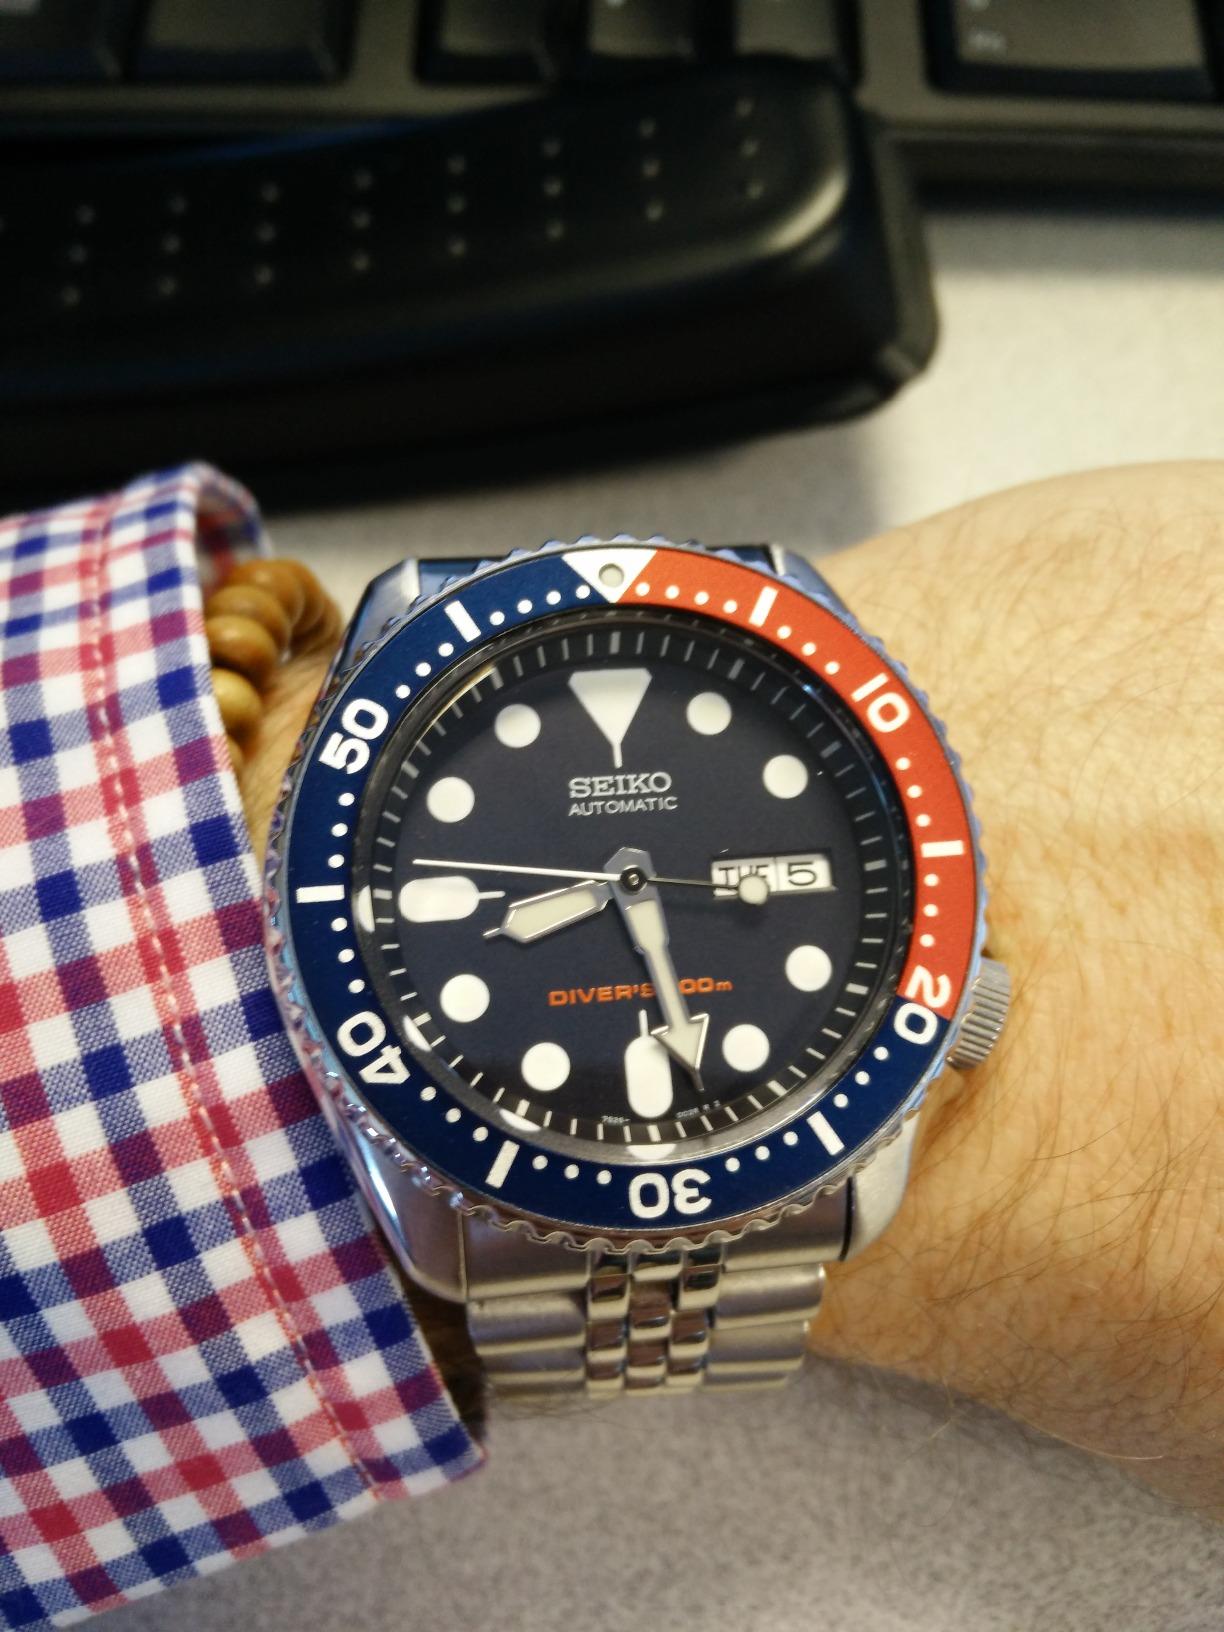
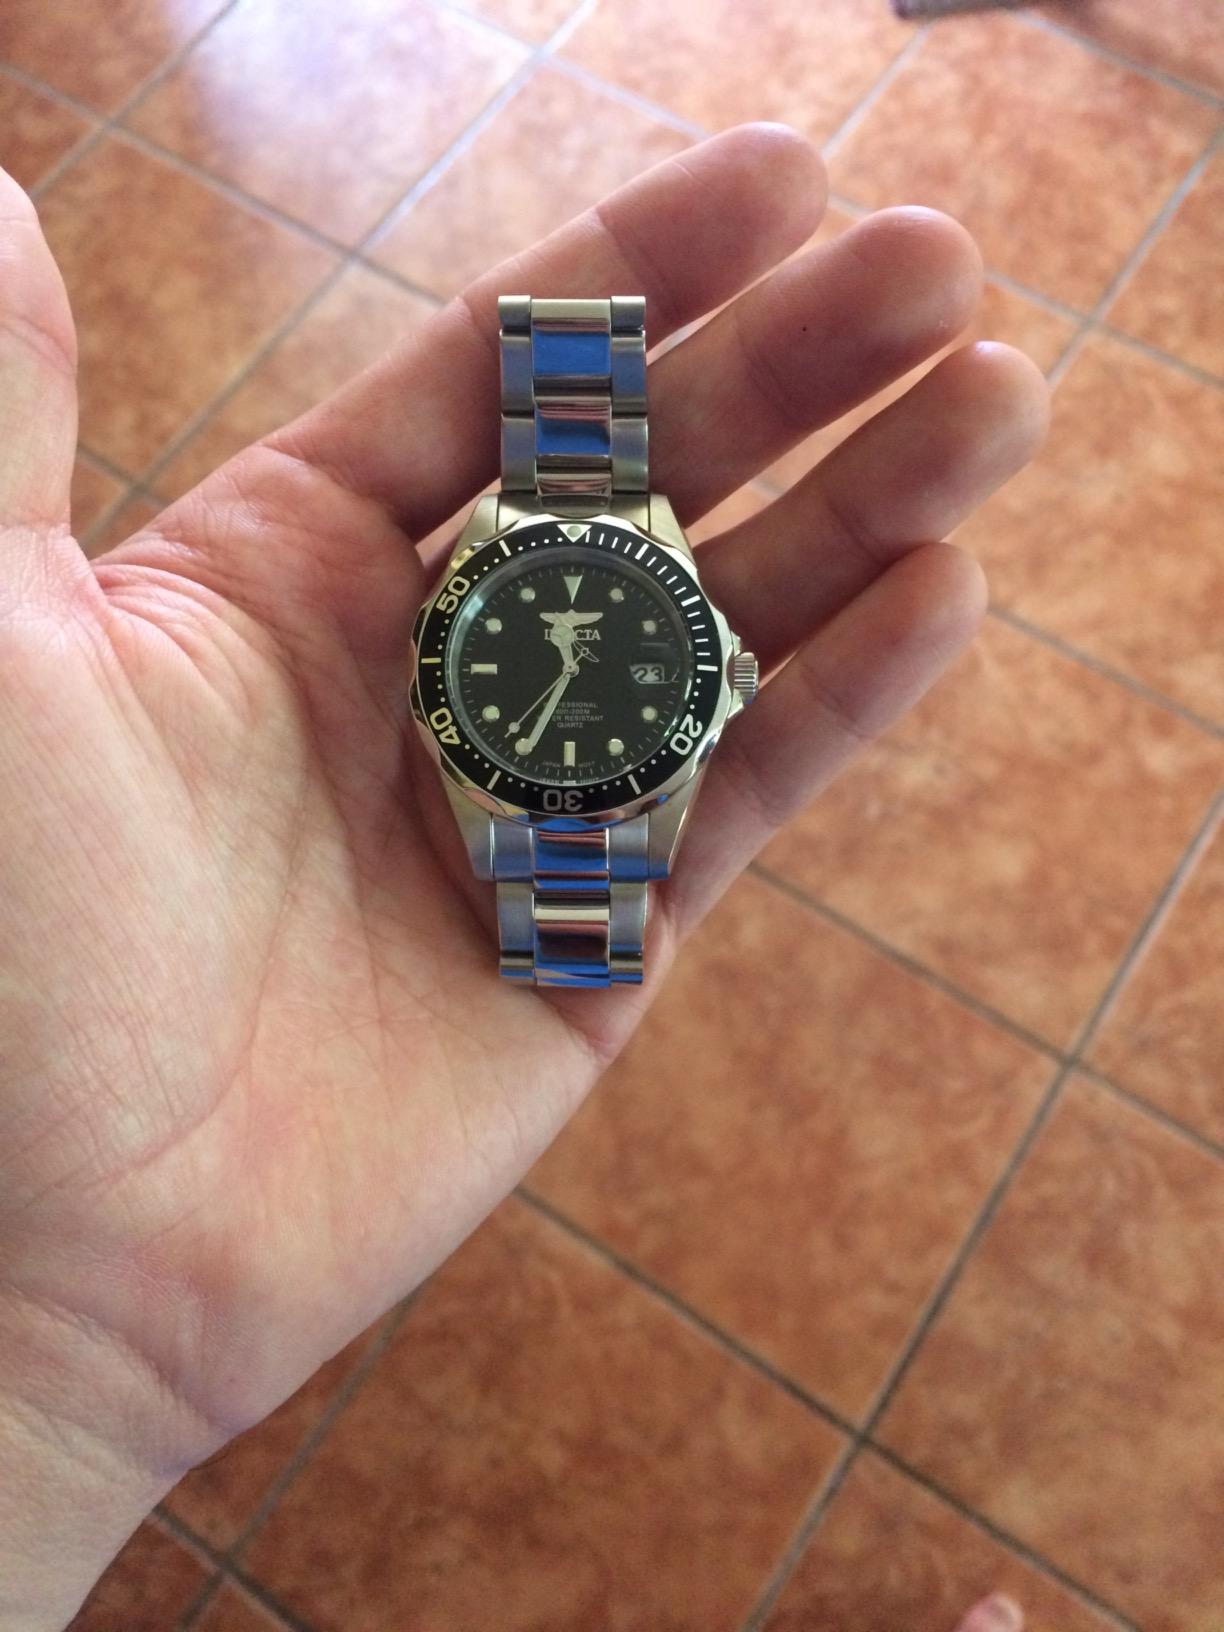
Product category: accessories_watch
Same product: no